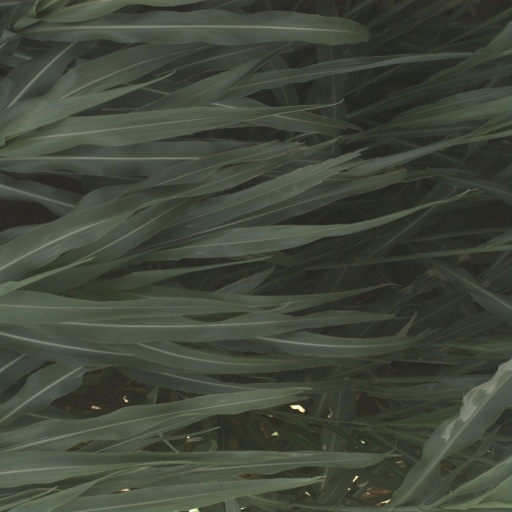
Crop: sorghum